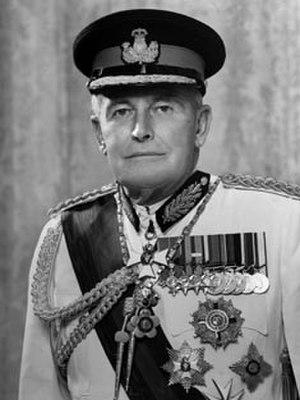
Edward Denis Blundell, né le 29 mai 1907 à Wellington et mort le 24 septembre 1984 à Townsville, est un administrateur colonial, diplomate et homme d'État néo-zélandais. Il est gouverneur général de Nouvelle-Zélande du 27 septembre 1972 au 5 octobre 1977.